Rod Stewart

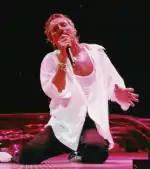
Stewart in Paris, 1995

By the early 1990s, Stewart had mostly abandoned creating his own material, saying that he was not a natural songwriter and that the tepid response to his recent efforts was not rewarding. In 1995, Stewart released "A Spanner in the Works" containing a single written by Tom Petty, "Leave Virginia Alone", which reached the Top 10 of the adult contemporary charts. The latter half of the 1990s was not as commercially successful though the 1996 album "If We Fall in Love Tonight" reached number 8 in the UK and went gold and hit No. 19 on the "Billboard" album chart.